2009 WPS All-Star Game

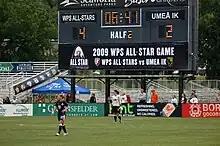
Scoreboard at the Soccer Park in Fenton MO.

WPS awarded the 2009 All-Star Game to St. Louis, Missouri in a press release on June 25, 2009. The venue was Anheuser-Busch Center in the suburb of Fenton, home of Saint Louis Athletica.